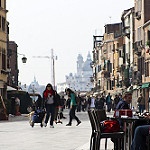
Label: street